Gaslight Theatre (TV series)

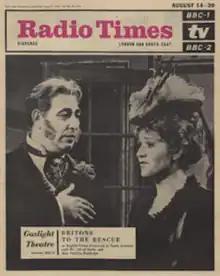
Alfred Marks & Patricia Routledge in "Britons to the Rescue"; "Radio Times" cover, 1965

Gaslight Theatre (TV series) is a 60-minute UK anthology television series produced by and airing on the British Broadcasting Corporation (BBC) in 1965. It consisted of six 19th century melodramas presented in the spirit of the Victorian theatre. Among its guest stars were Ronnie Barker, Joss Ackland, and Patricia Routledge.